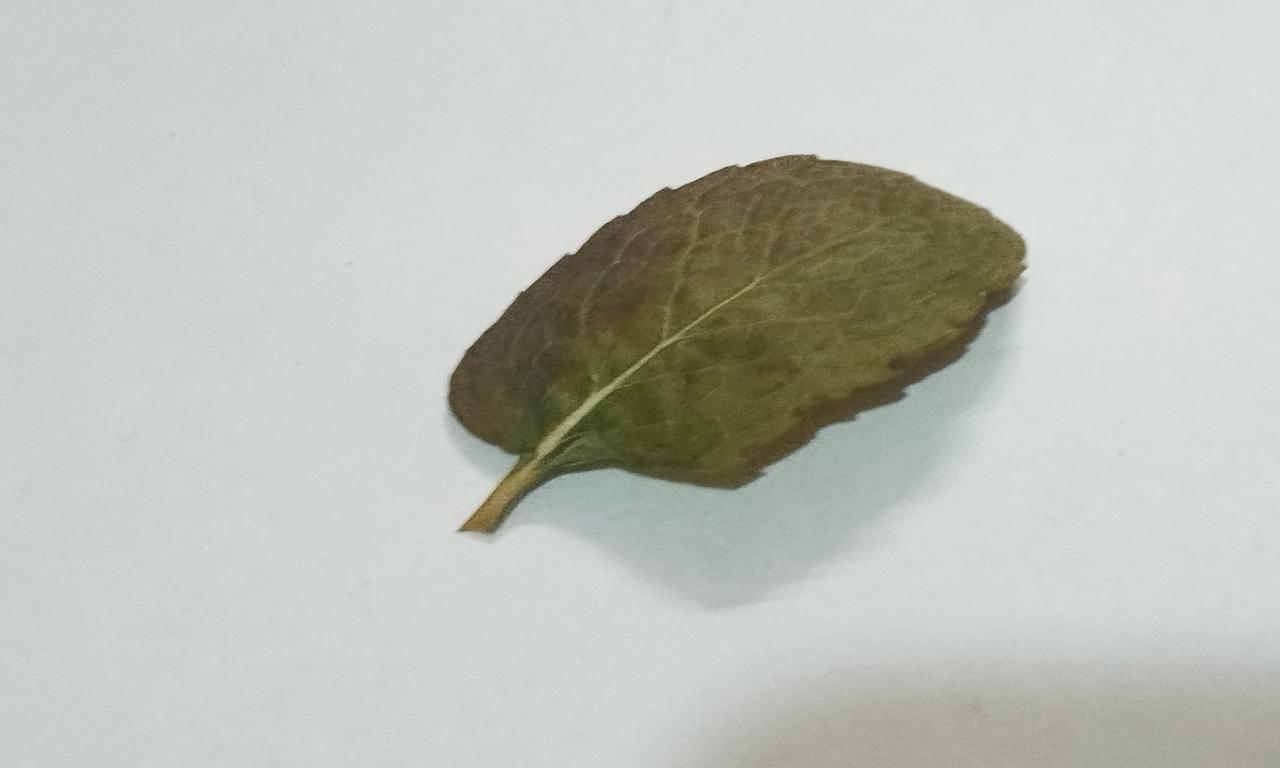
Label: Dried